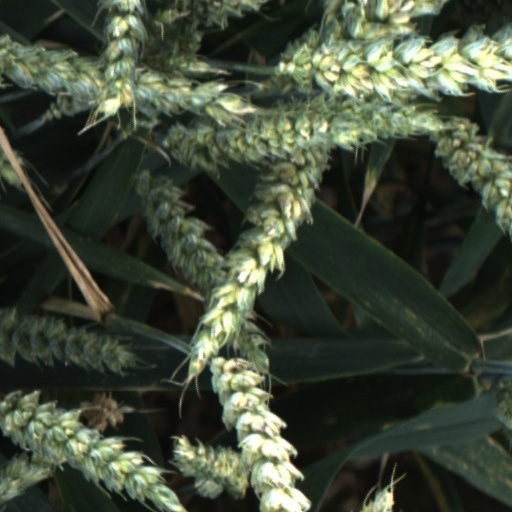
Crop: wheat